Candi Staton

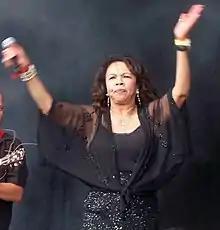
Staton in 2012

Canzetta Maria "Candi" Staton (born March 13, 1940) is an American singer–songwriter, best known in the United States for her 1970 cover of Tammy Wynette's "Stand by Your Man" and her 1976 disco chart-topper "Young Hearts Run Free". In Europe, Staton's biggest selling record is the anthemic "You Got the Love" from 1986, released in collaboration with the Source. Staton was inducted into the Christian Music Hall of Fame and is a four-time Grammy Award nominee.